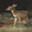
Label: deer